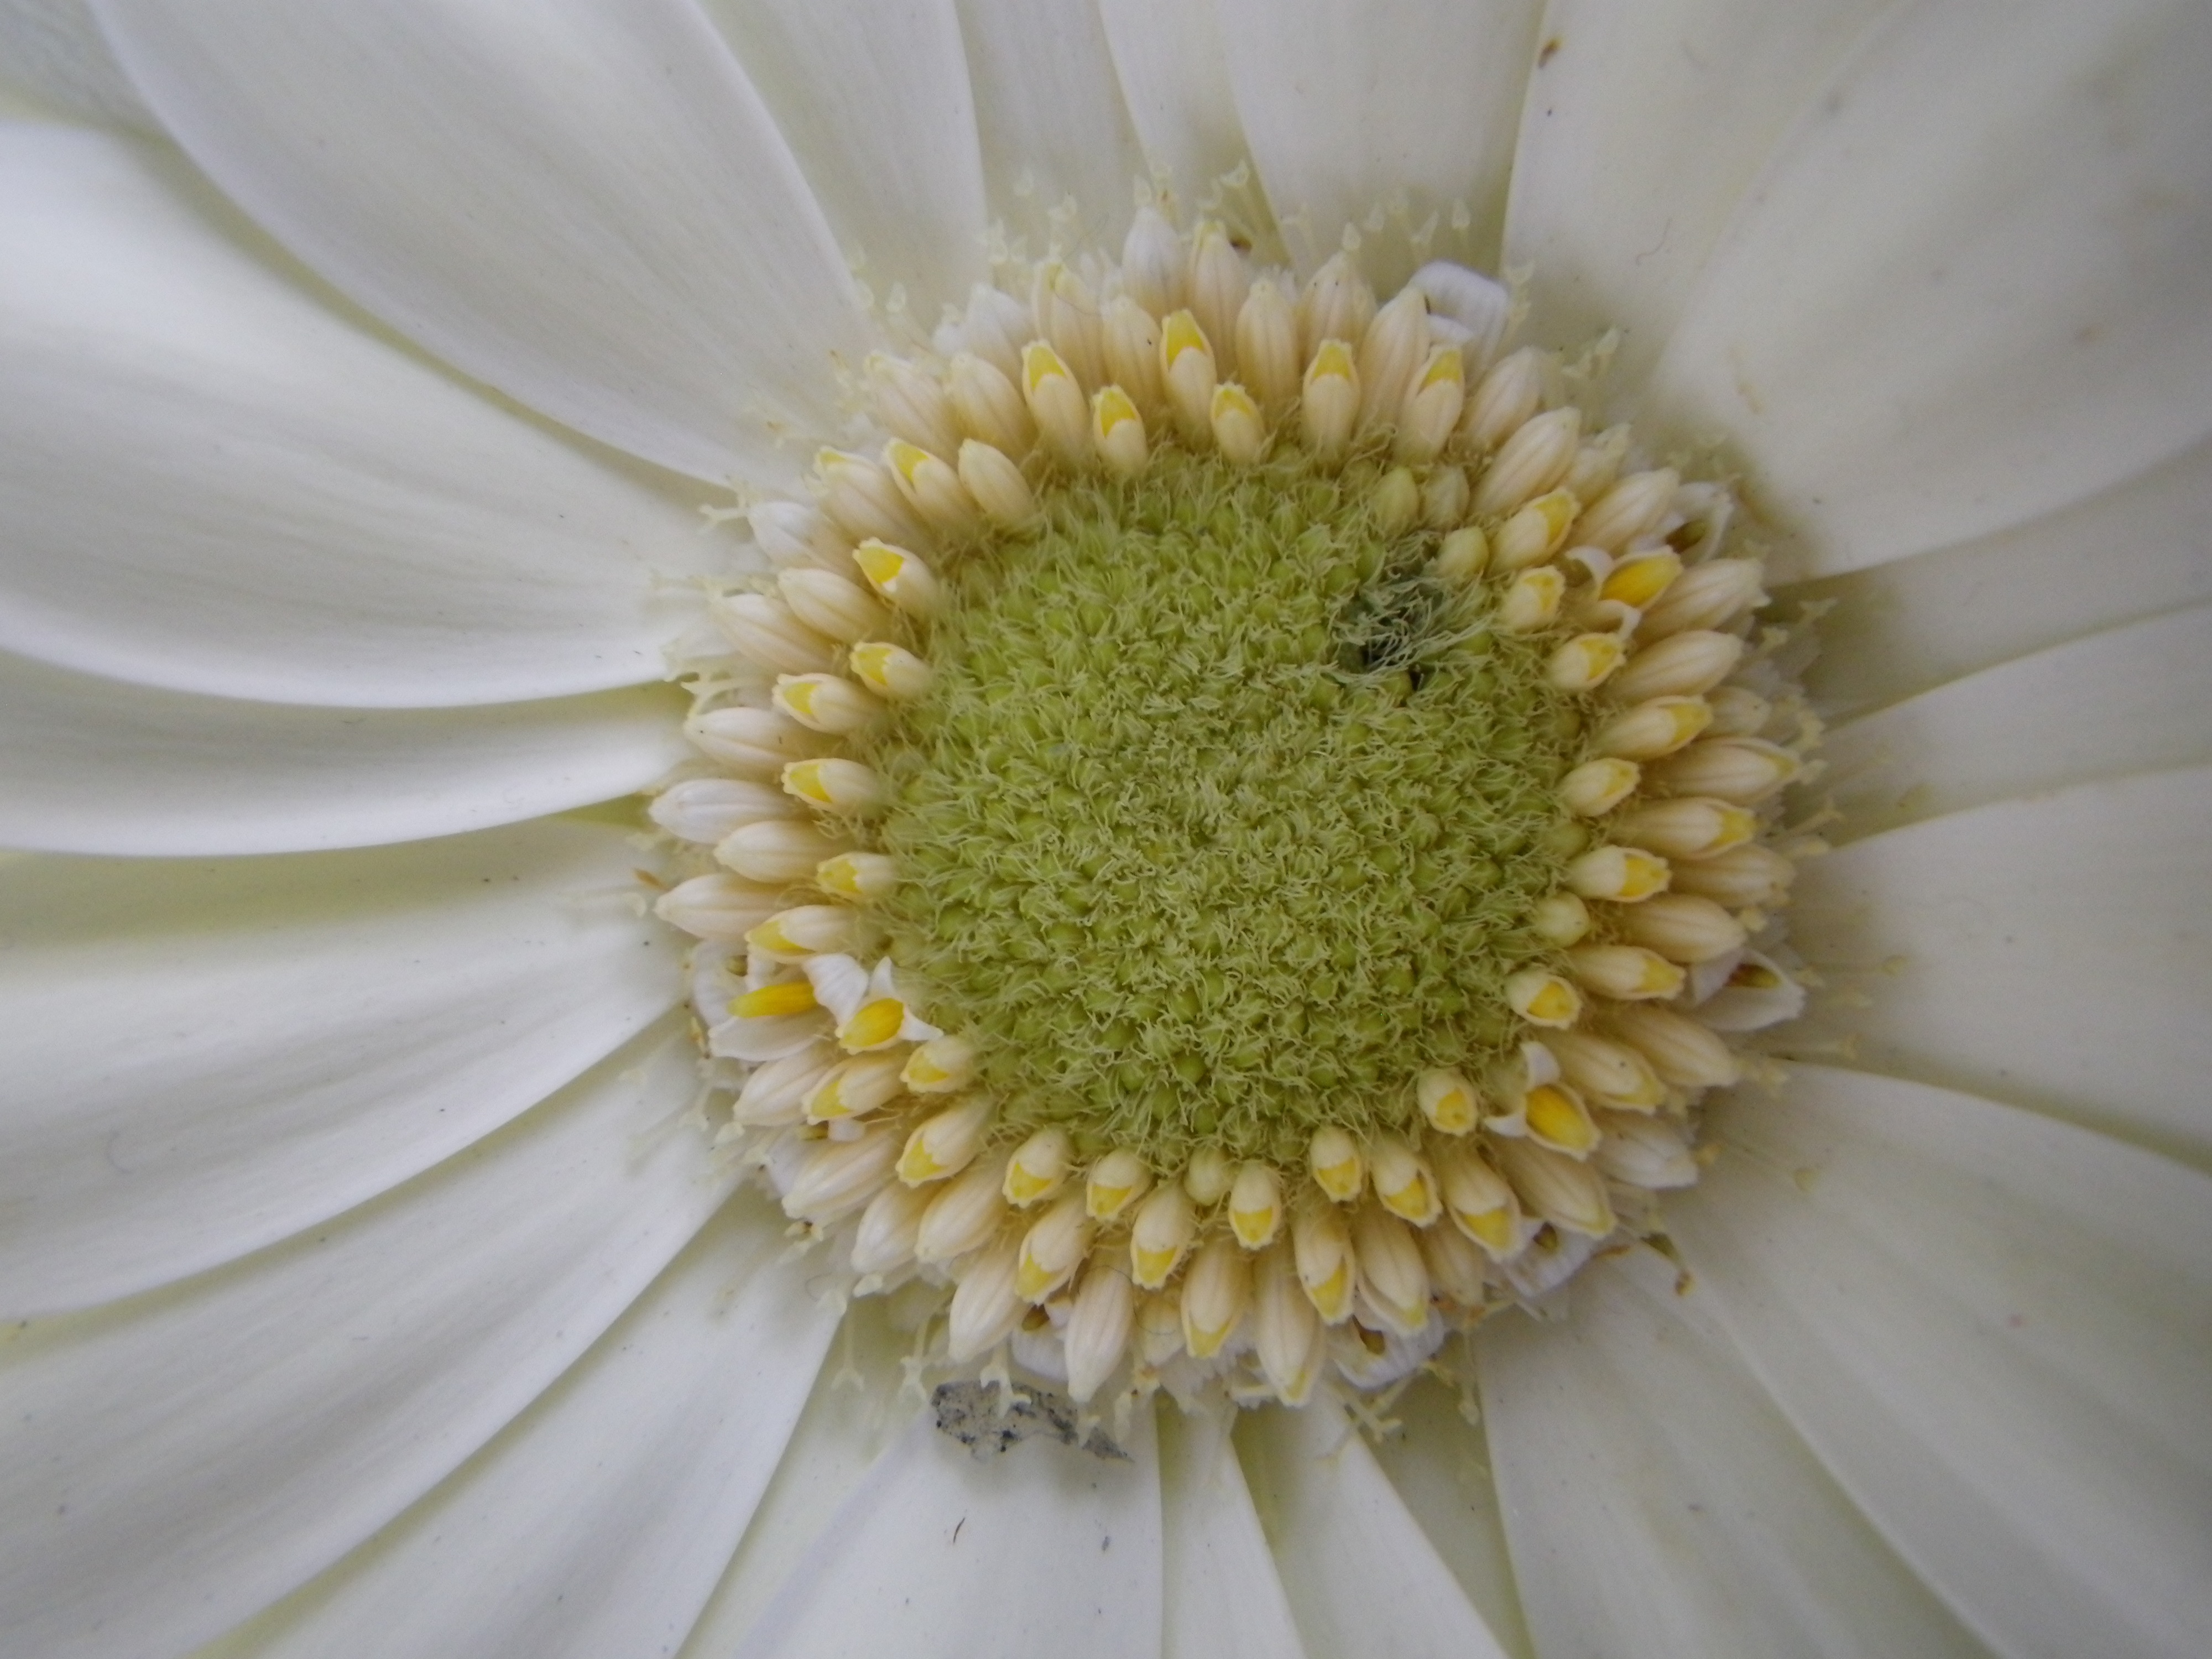
blossom, plant, white, photography, flower, petal, daisy, green, macro, botany, yellow, flora, close up, spring flower, macro photography, flowering plant, daisy family, oxeye daisy, plant stem, land plant